Mason Crosby

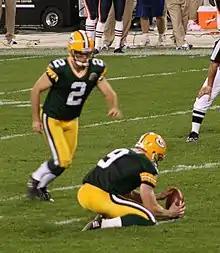
Crosby kicking a field goal in his rookie season

Crosby was selected by the Green Bay Packers in the sixth round (193rd overall) of the 2007 NFL draft, the last of three consecutive picks for the Packers, and the third kicker overall. Crosby entered training camp in a battle with incumbent placekicker Dave Rayner. During Green Bay's first pre-season game against the Pittsburgh Steelers, Crosby kicked a 52-yard field goal, the longest field goal in the history of Heinz Field. Crosby won the starting job during the final roster cut.